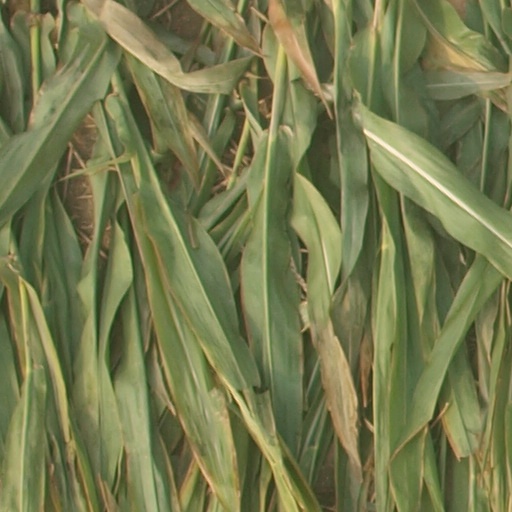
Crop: maize; corn